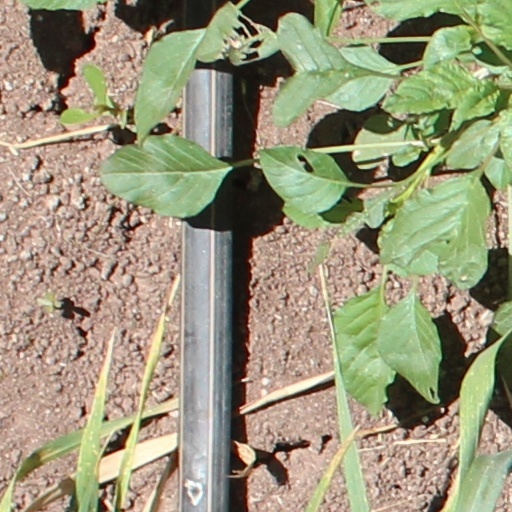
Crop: wheat